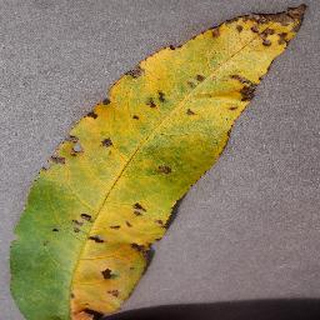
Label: peach_bacterial_spot